Jodi Lyn O'Keefe

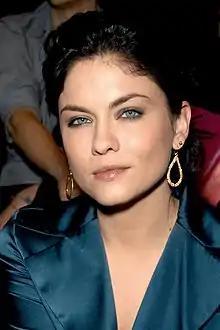
O'Keefe at Los Angeles Fashion Week, Smashbox Studios, Culver City on March 9, 2008

Jodi Lyn O'Keefe (born October 10, 1978) is an American actress, model, and fashion designer. She came to prominence as Cassidy Bridges on the television series "Nash Bridges" (1996–2001) and played Gretchen Morgan on "Prison Break" (2007–2009), Jo Laughlin on "The Vampire Diaries" (2014–2017), and Lionel Davenport on "Hit the Floor" (2014–2018). Her film credits include "" (1998) and "She's All That" (1999).